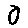
Label: 0